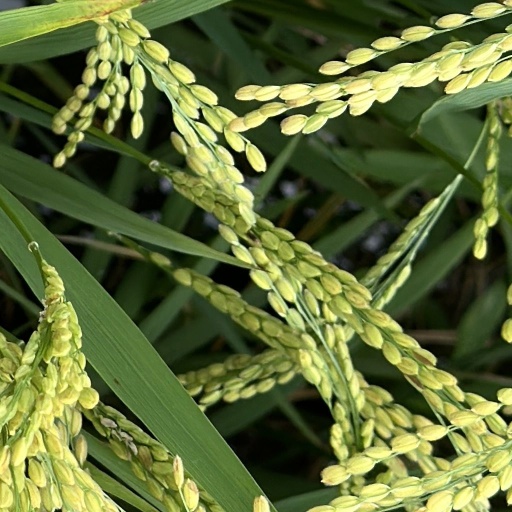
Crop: rice